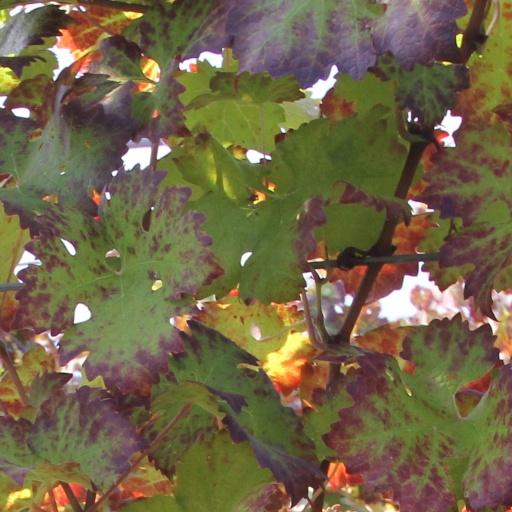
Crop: grape